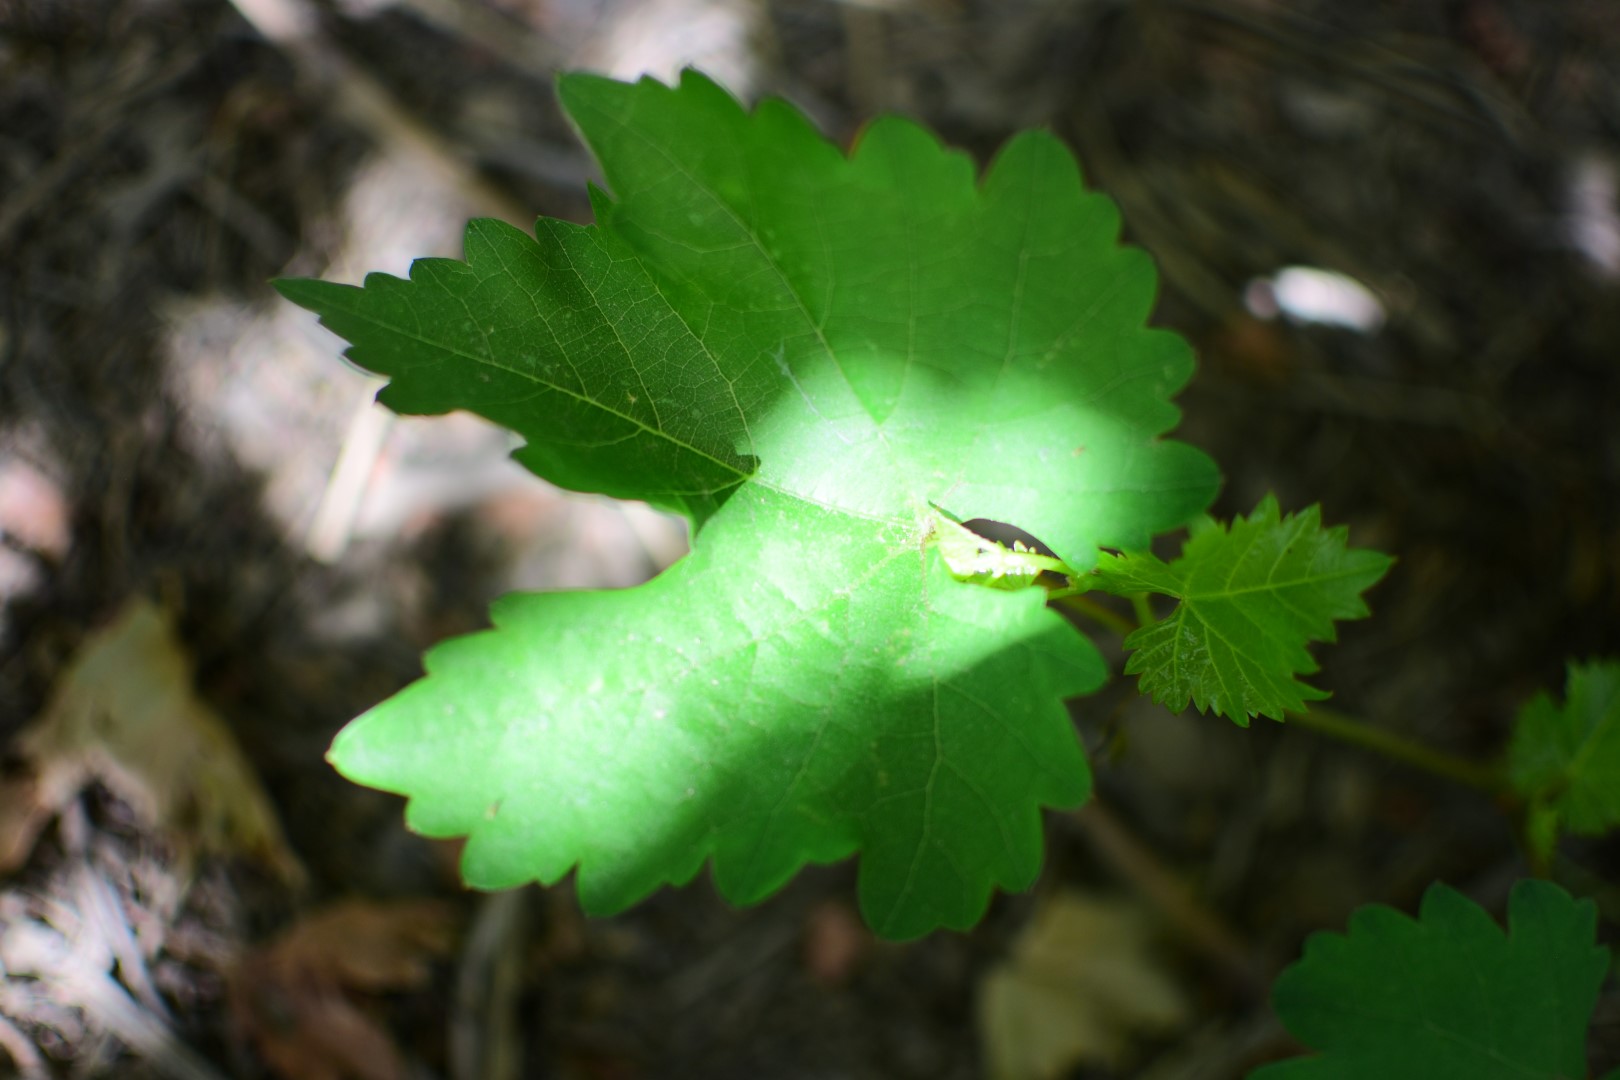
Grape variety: Shdah